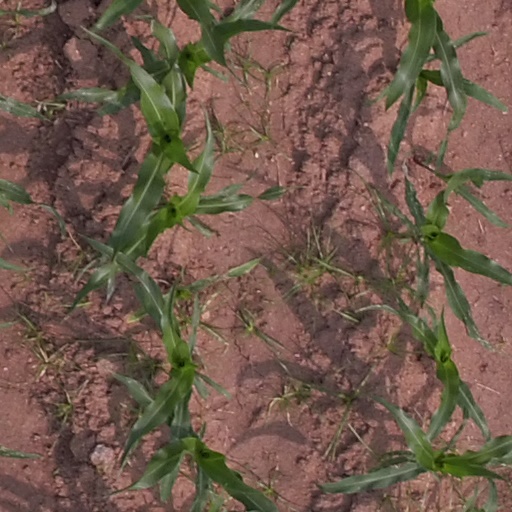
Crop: maize; corn